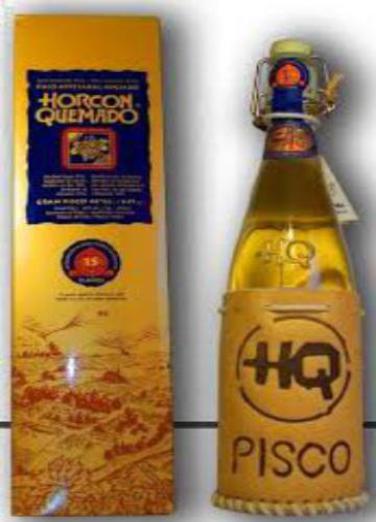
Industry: Food